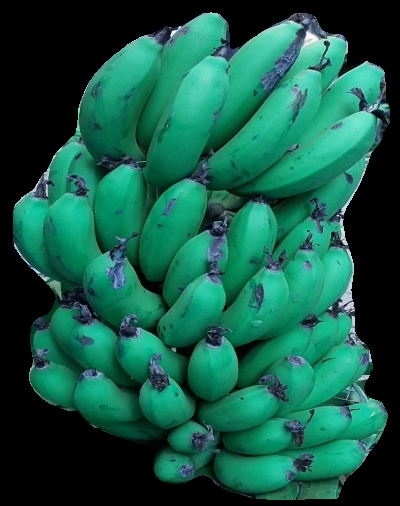
Variety: pachbale
Grade: grade2